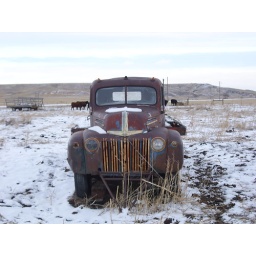
Old '46 Ford pickup sitting in O' Connor's cow pasture...